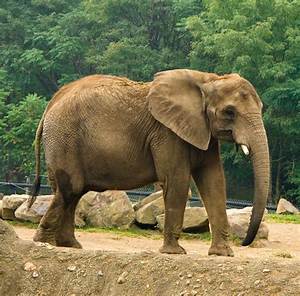
Label: elefante